Jean Bird

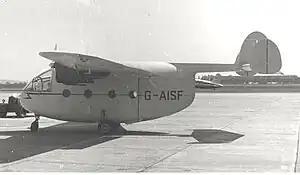
The Meridian Air Maps Miles Aerovan

Bird's main occupation in the 1950s was in the developing field of photographic aerial survey, working for Meridian Air Maps. On 29 April 1957, she was surveying the proposed route of a new road, when her 'Aerovan' twin-engined freight plane crashed and she was killed. The coroner's verdict was accidental death, although evidence was given that the aircraft had been fitted with an incorrect spare part.